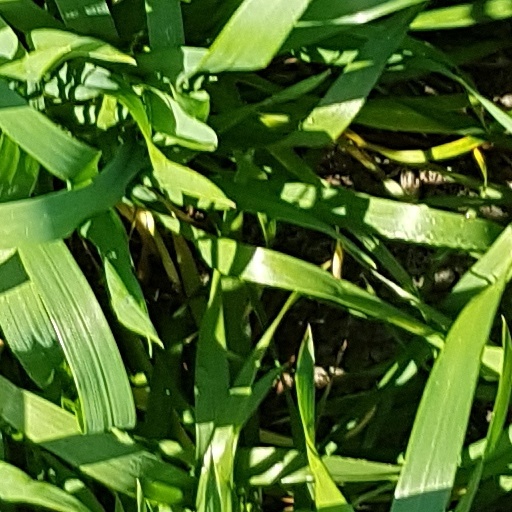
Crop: wheat